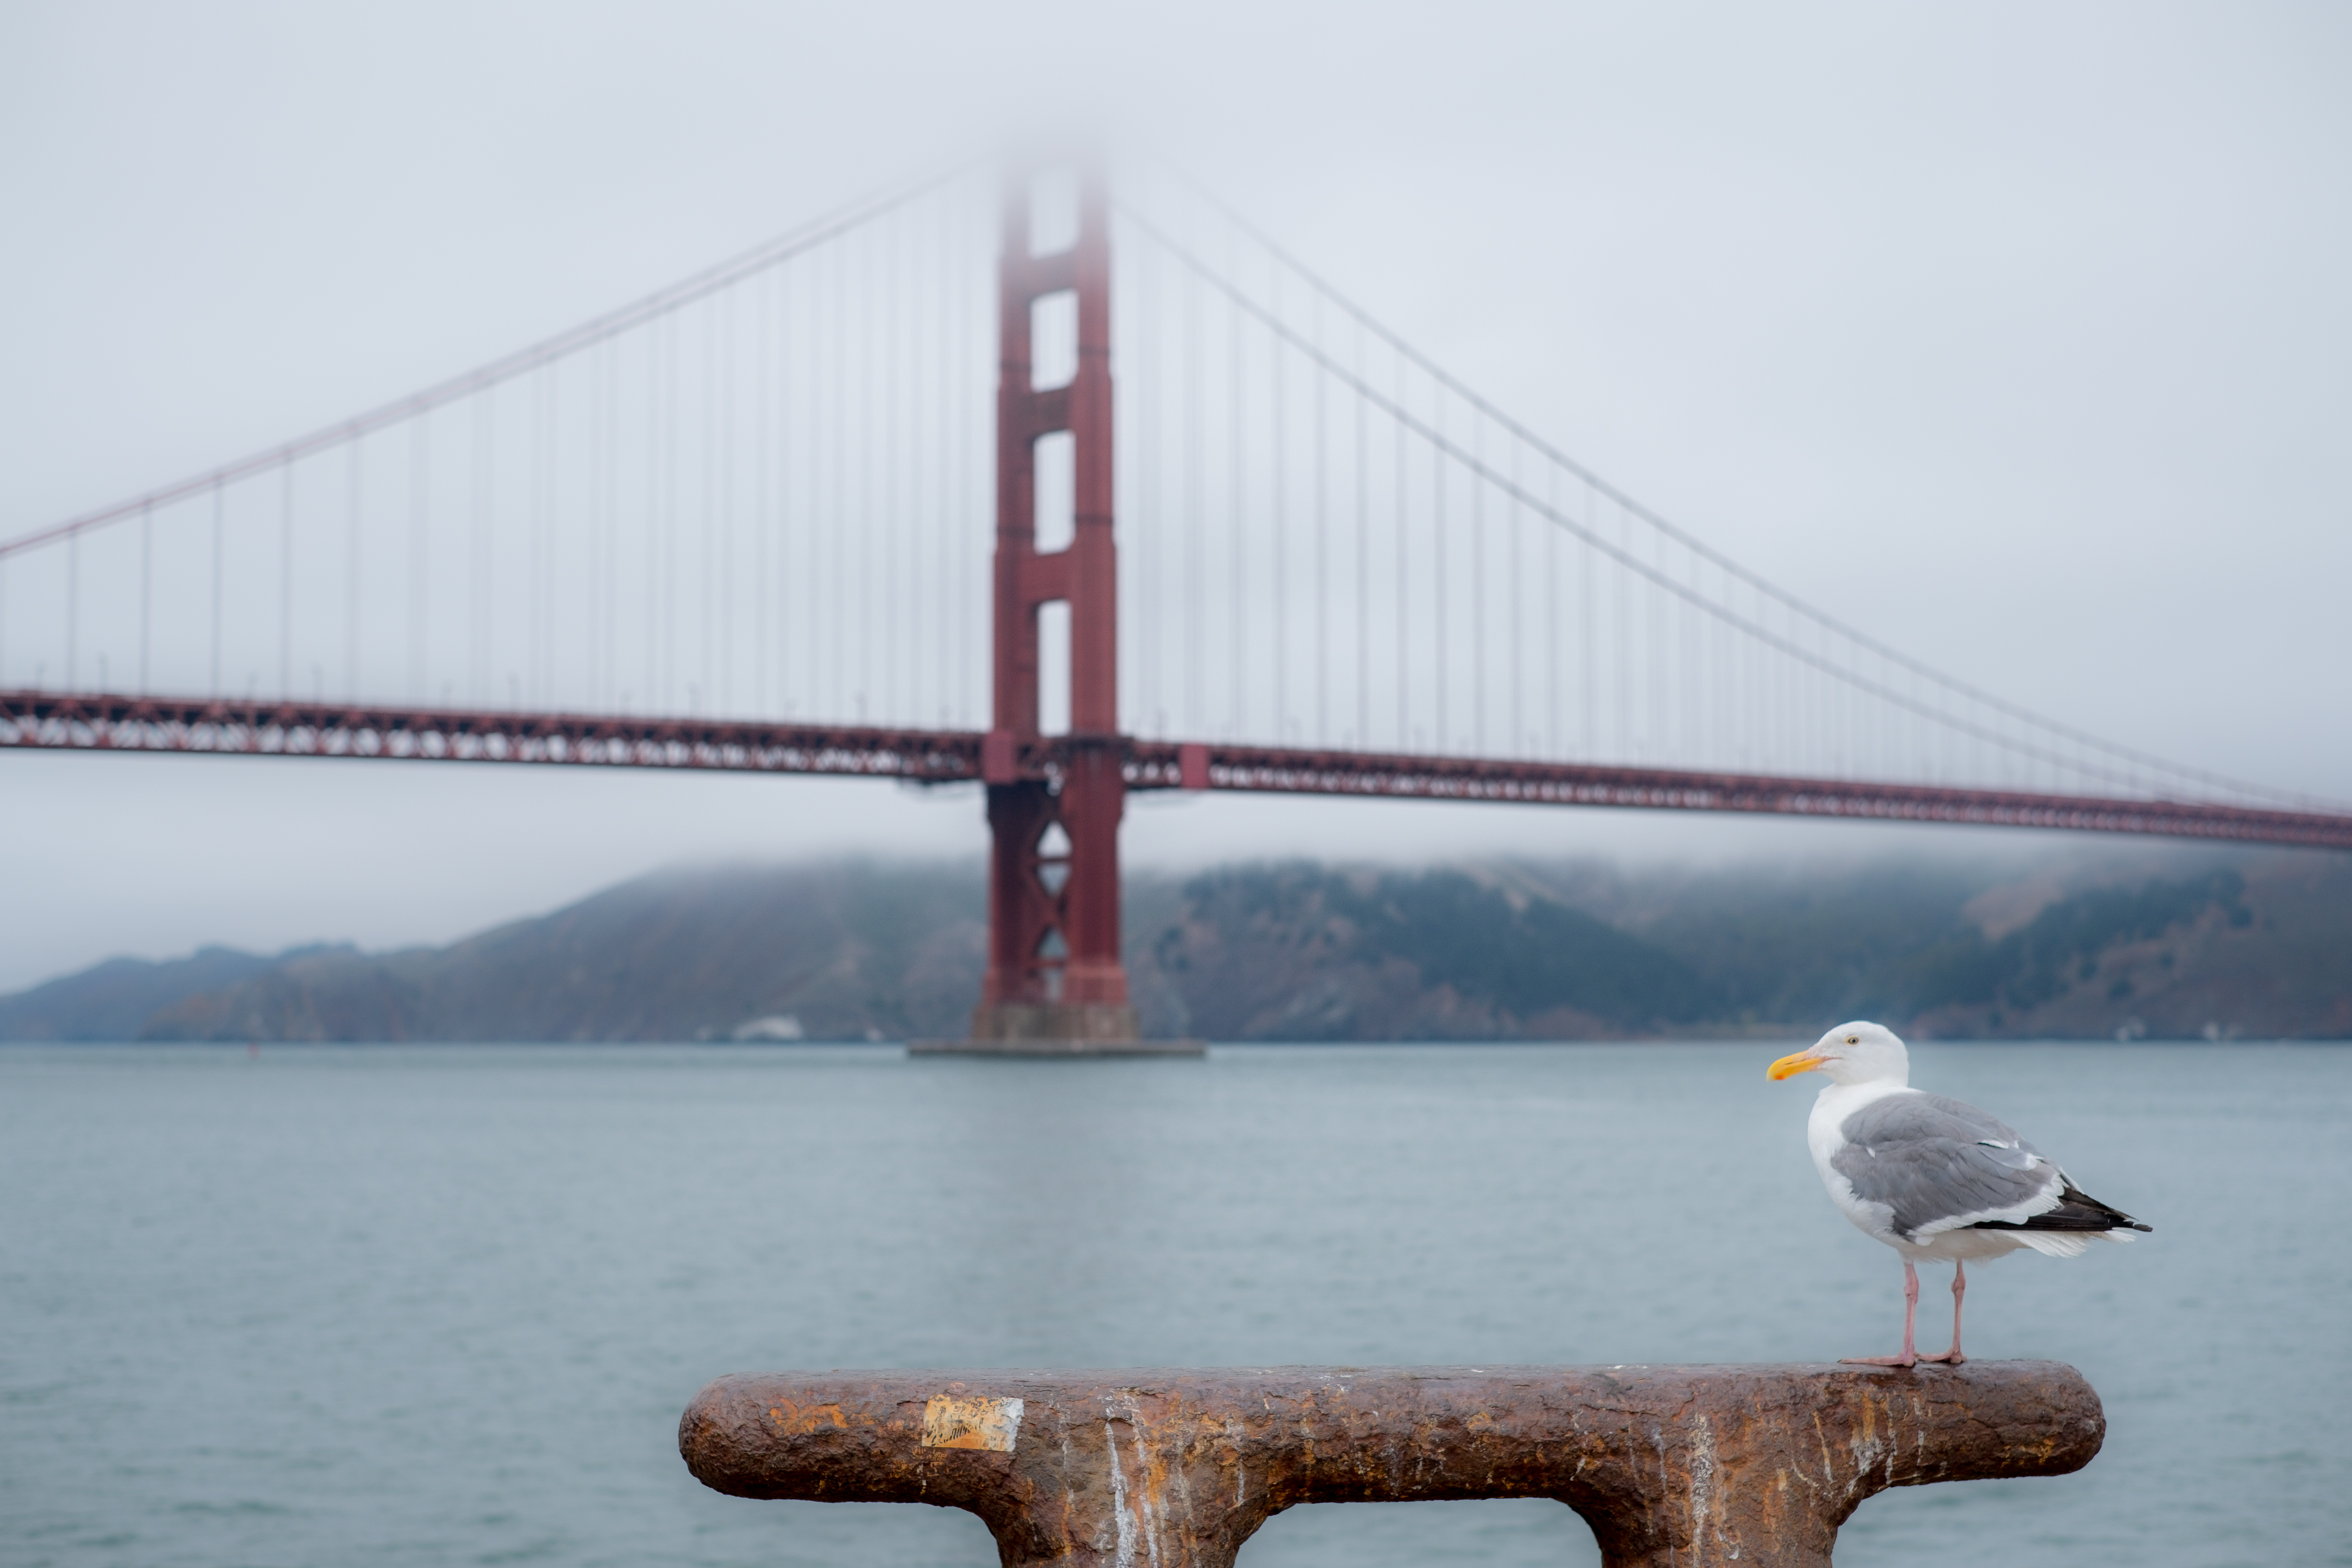
landscape, water, snow, winter, bird, bridge, vintage, retro, morning, foggy, golden, reflection, seascape, usa, america, gate, california, art, landschaft, kunst, soft, fuji, pacific, vogel, amerika, xpro2, kalifornien, mellow, brucke, weich, xtrans, atmospheric phenomenon, nonbuilding structure